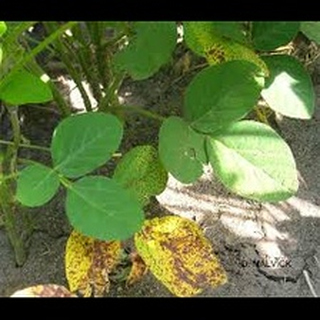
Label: wheat_tan_spot